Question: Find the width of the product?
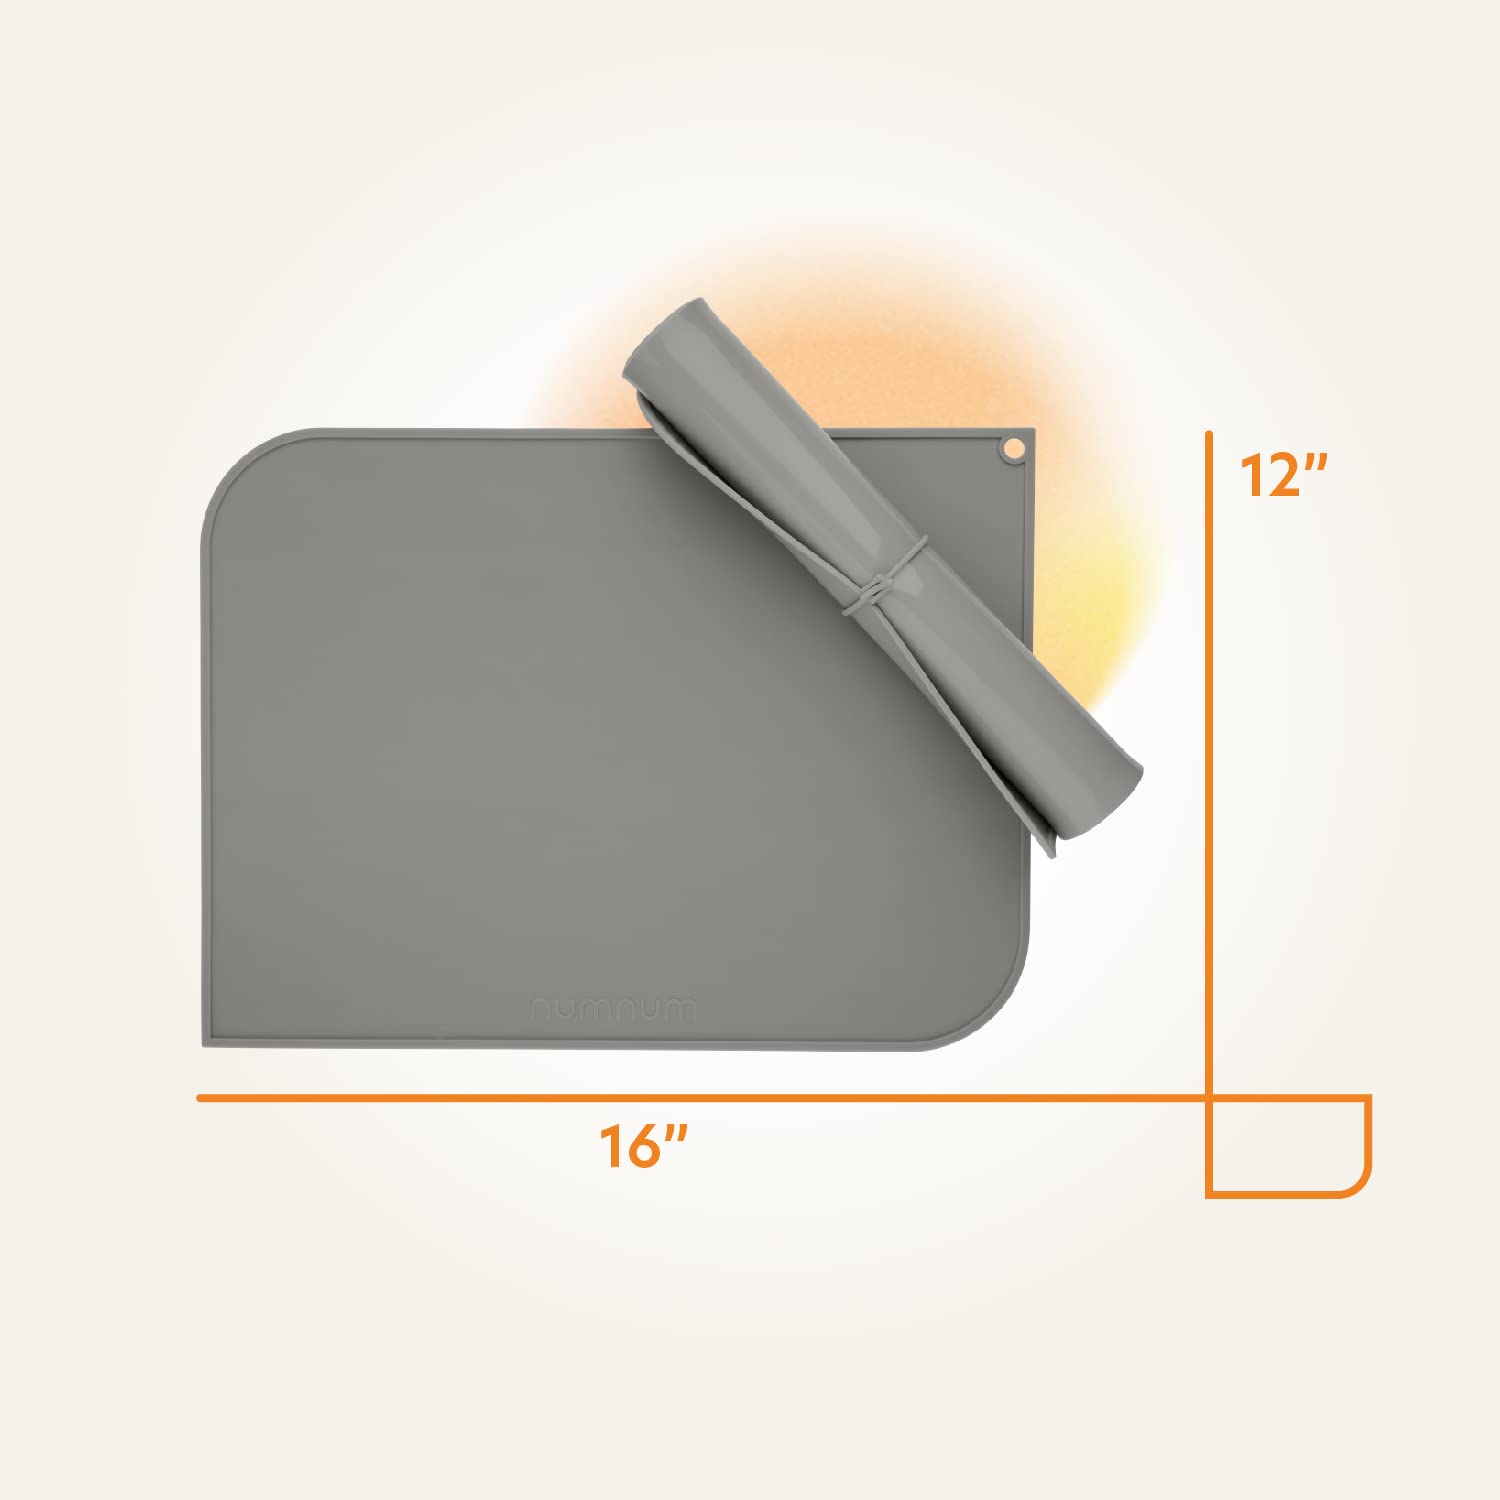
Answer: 12.0 inch